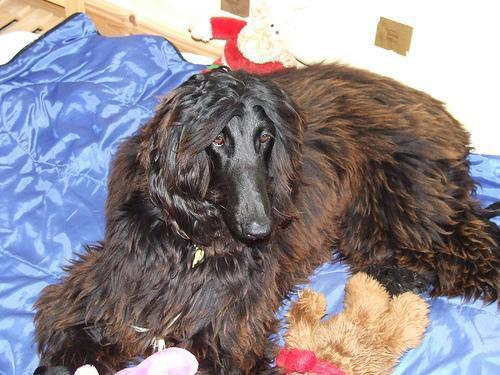
Afghan_hound